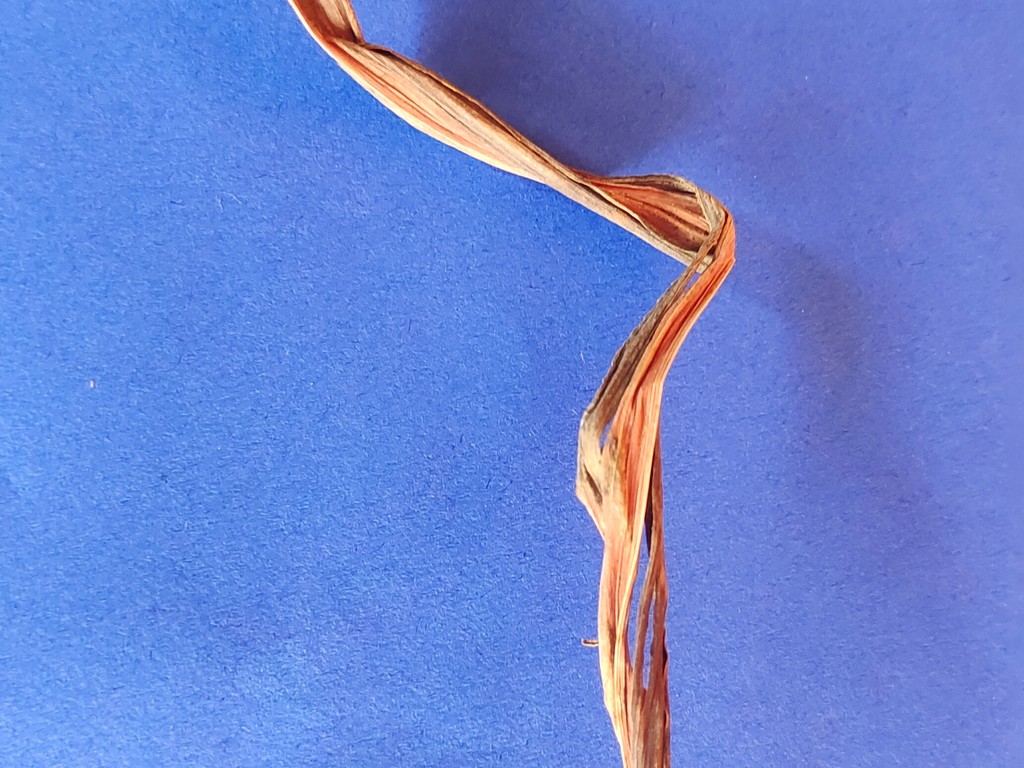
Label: Dried